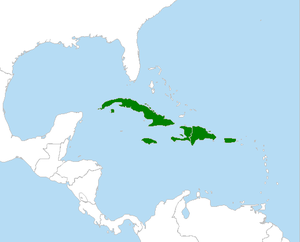
Todus est un genre constitué de 5 espèces existantes d'oiseaux appelés todiers. C'est le seul genre de la famille des Todidae.